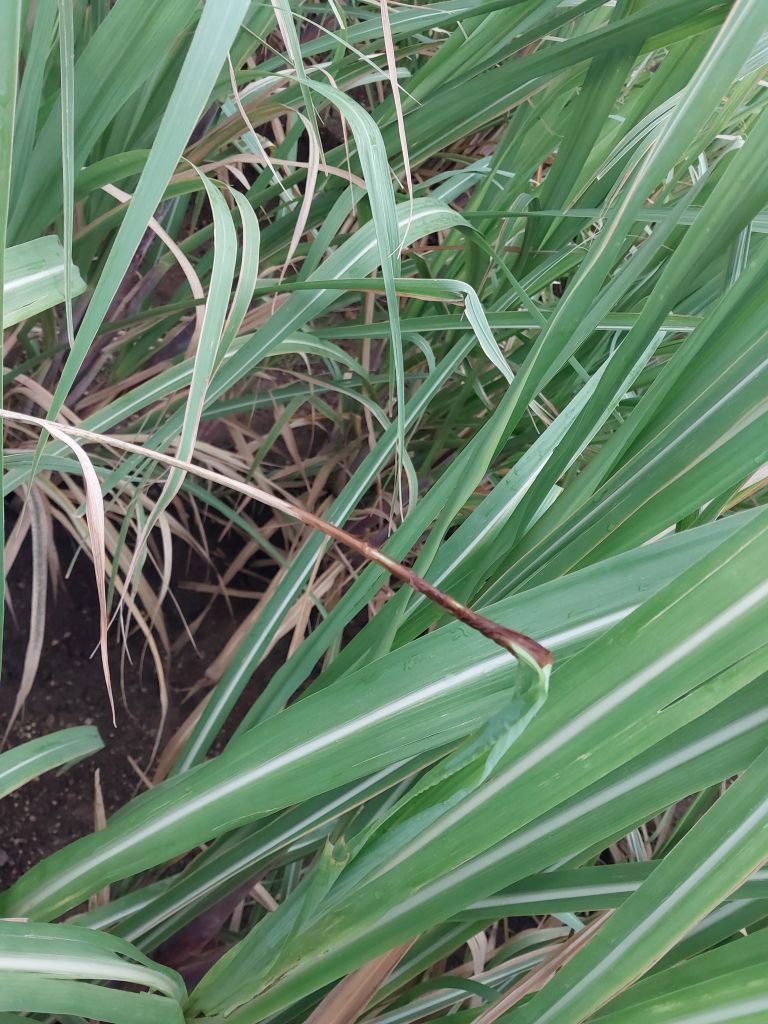
Label: Smut